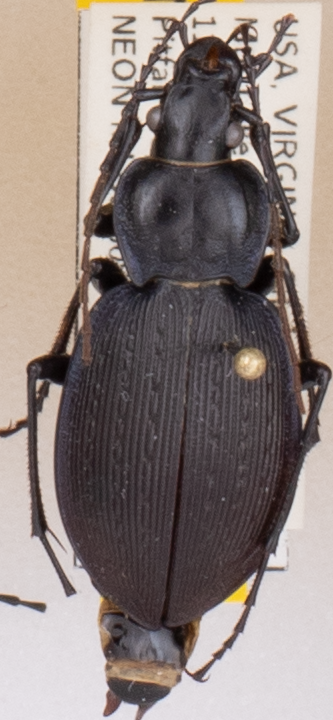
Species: Carabus goryi
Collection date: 2021-05-18
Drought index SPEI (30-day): -1.082
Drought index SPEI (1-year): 1.06
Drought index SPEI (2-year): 1.45